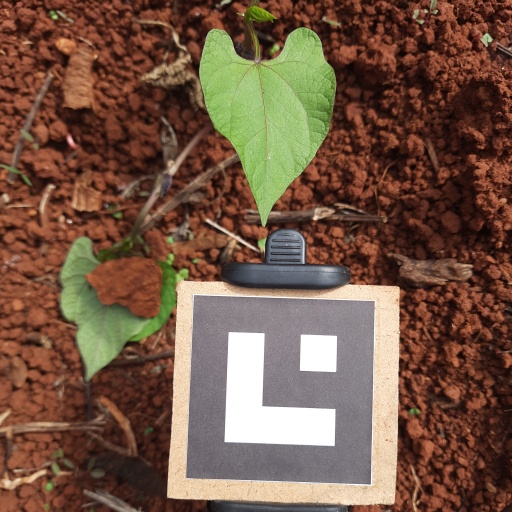
Observations: wavy surface, no eating holes, under sunlight